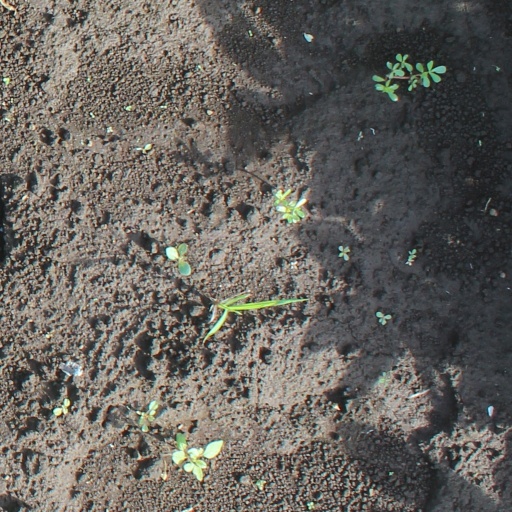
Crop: soybean